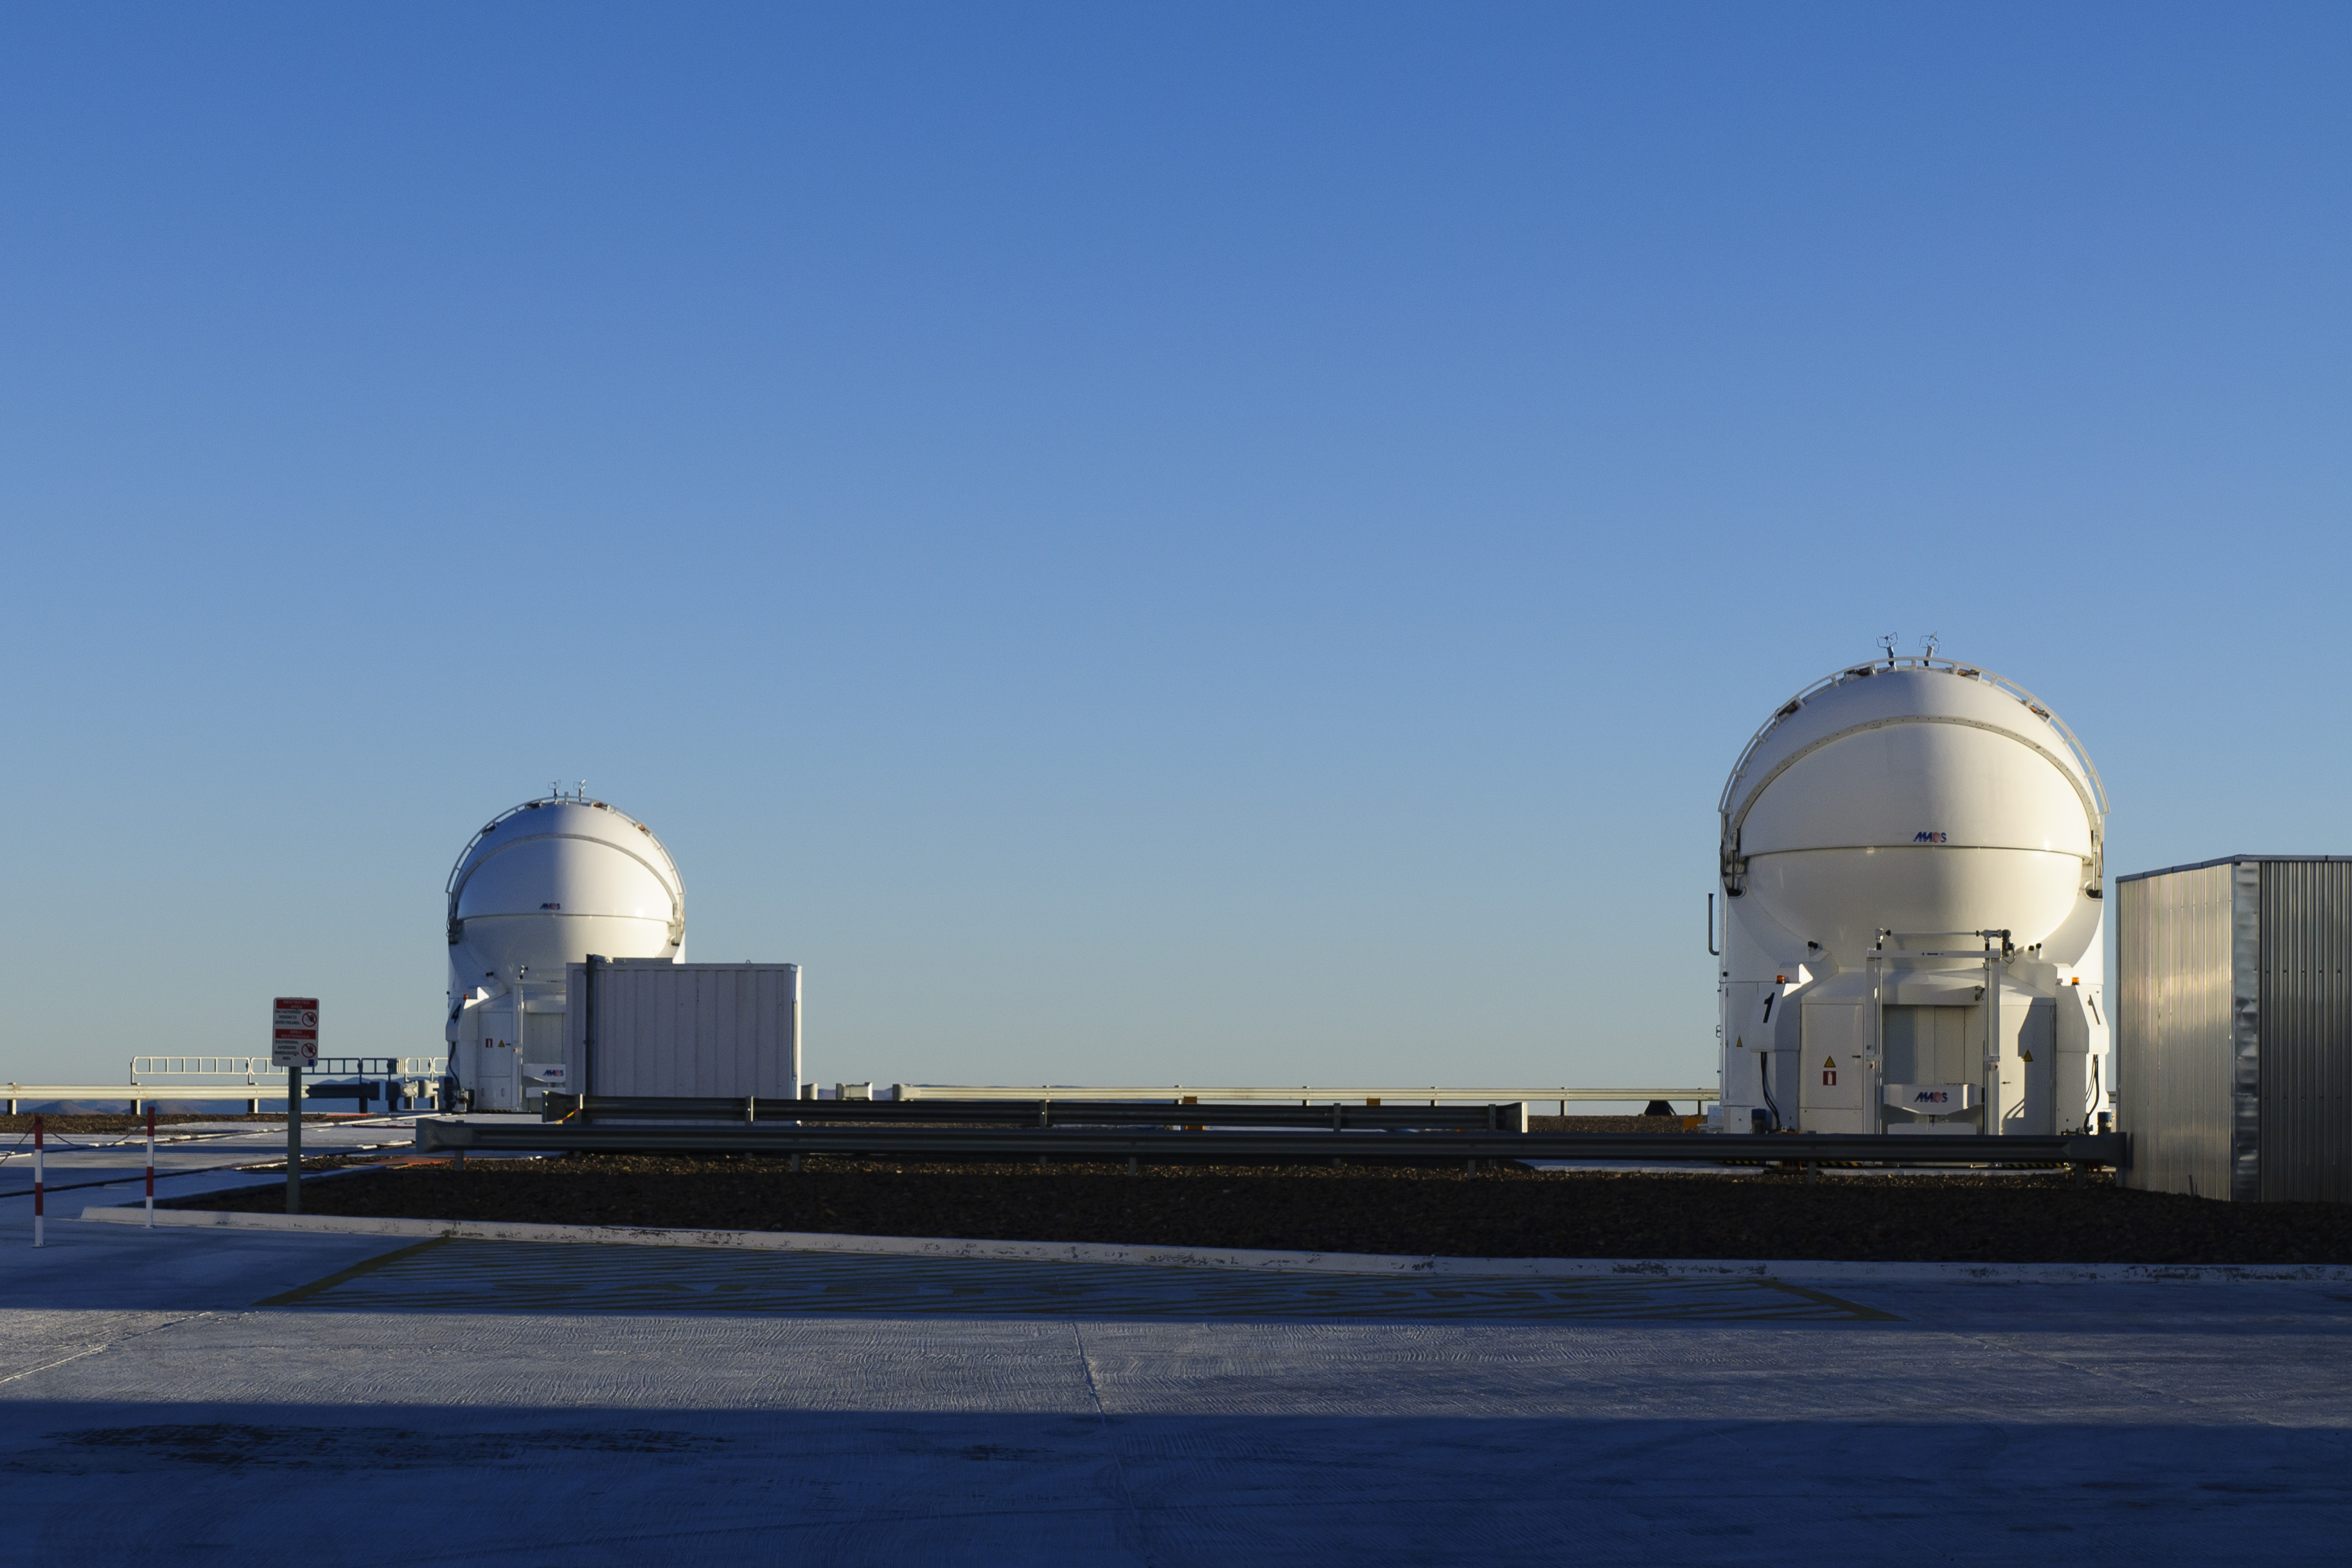
telescope, vehicle, tower, industry, nikon, observatory, energy, eso, d300, vlt, verylargetelescope, paranalchile, nuclear power plant, power station, atmosphere of earth, outdoor structure